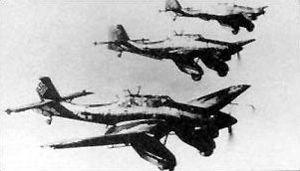
L’exode de 1940 en France est une fuite massive de populations belges, néerlandaises, luxembourgeoises et françaises en mai-juin 1940 lorsque l'armée allemande envahit la Belgique, les Pays-Bas et la majorité du territoire français pendant la bataille de France, après la percée de Sedan. Cet exode est l'un des plus importants mouvements de population du XXᵉ siècle en Europe.
Le Junkers Ju 87 est le plus connu des bombardier en piqué de la Luftwaffe employé durant la Seconde Guerre mondiale. En allemand, « bombardier en piqué » se traduit par Sturzkampfflugzeug, composé de trois mots : « Sturz », « Kampf » et « Flugzeug » — soit littéralement « avion de combat en piqué ». En abrégé, le mot donne « Stuka », terme qui fut depuis presque invariablement associé au Ju 87, bien que les Stukas soient une catégorie d'avions, et non un terme désignant un unique modèle.